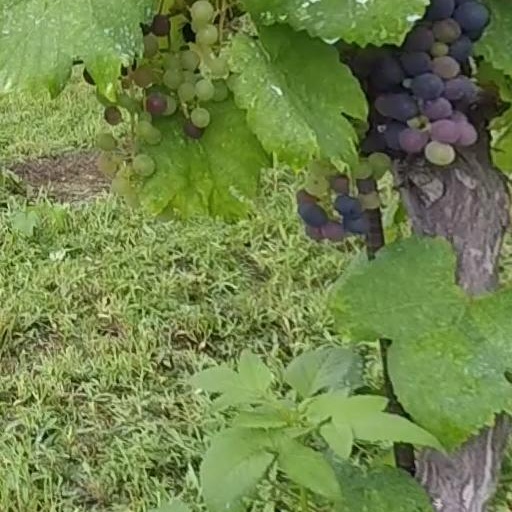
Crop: grape